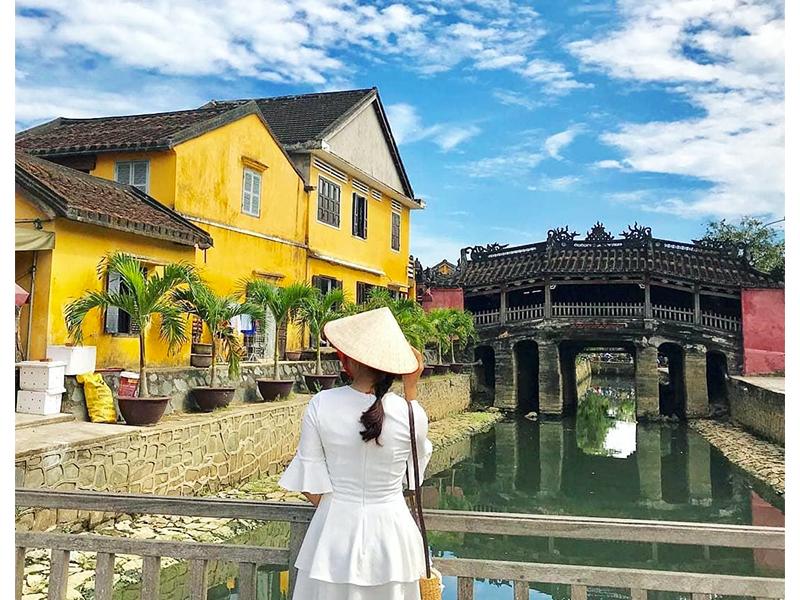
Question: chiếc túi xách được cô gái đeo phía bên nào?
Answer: chiếc túi xách được cô gái đeo phía bên phải